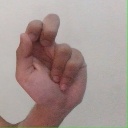
अक्षर: ढ